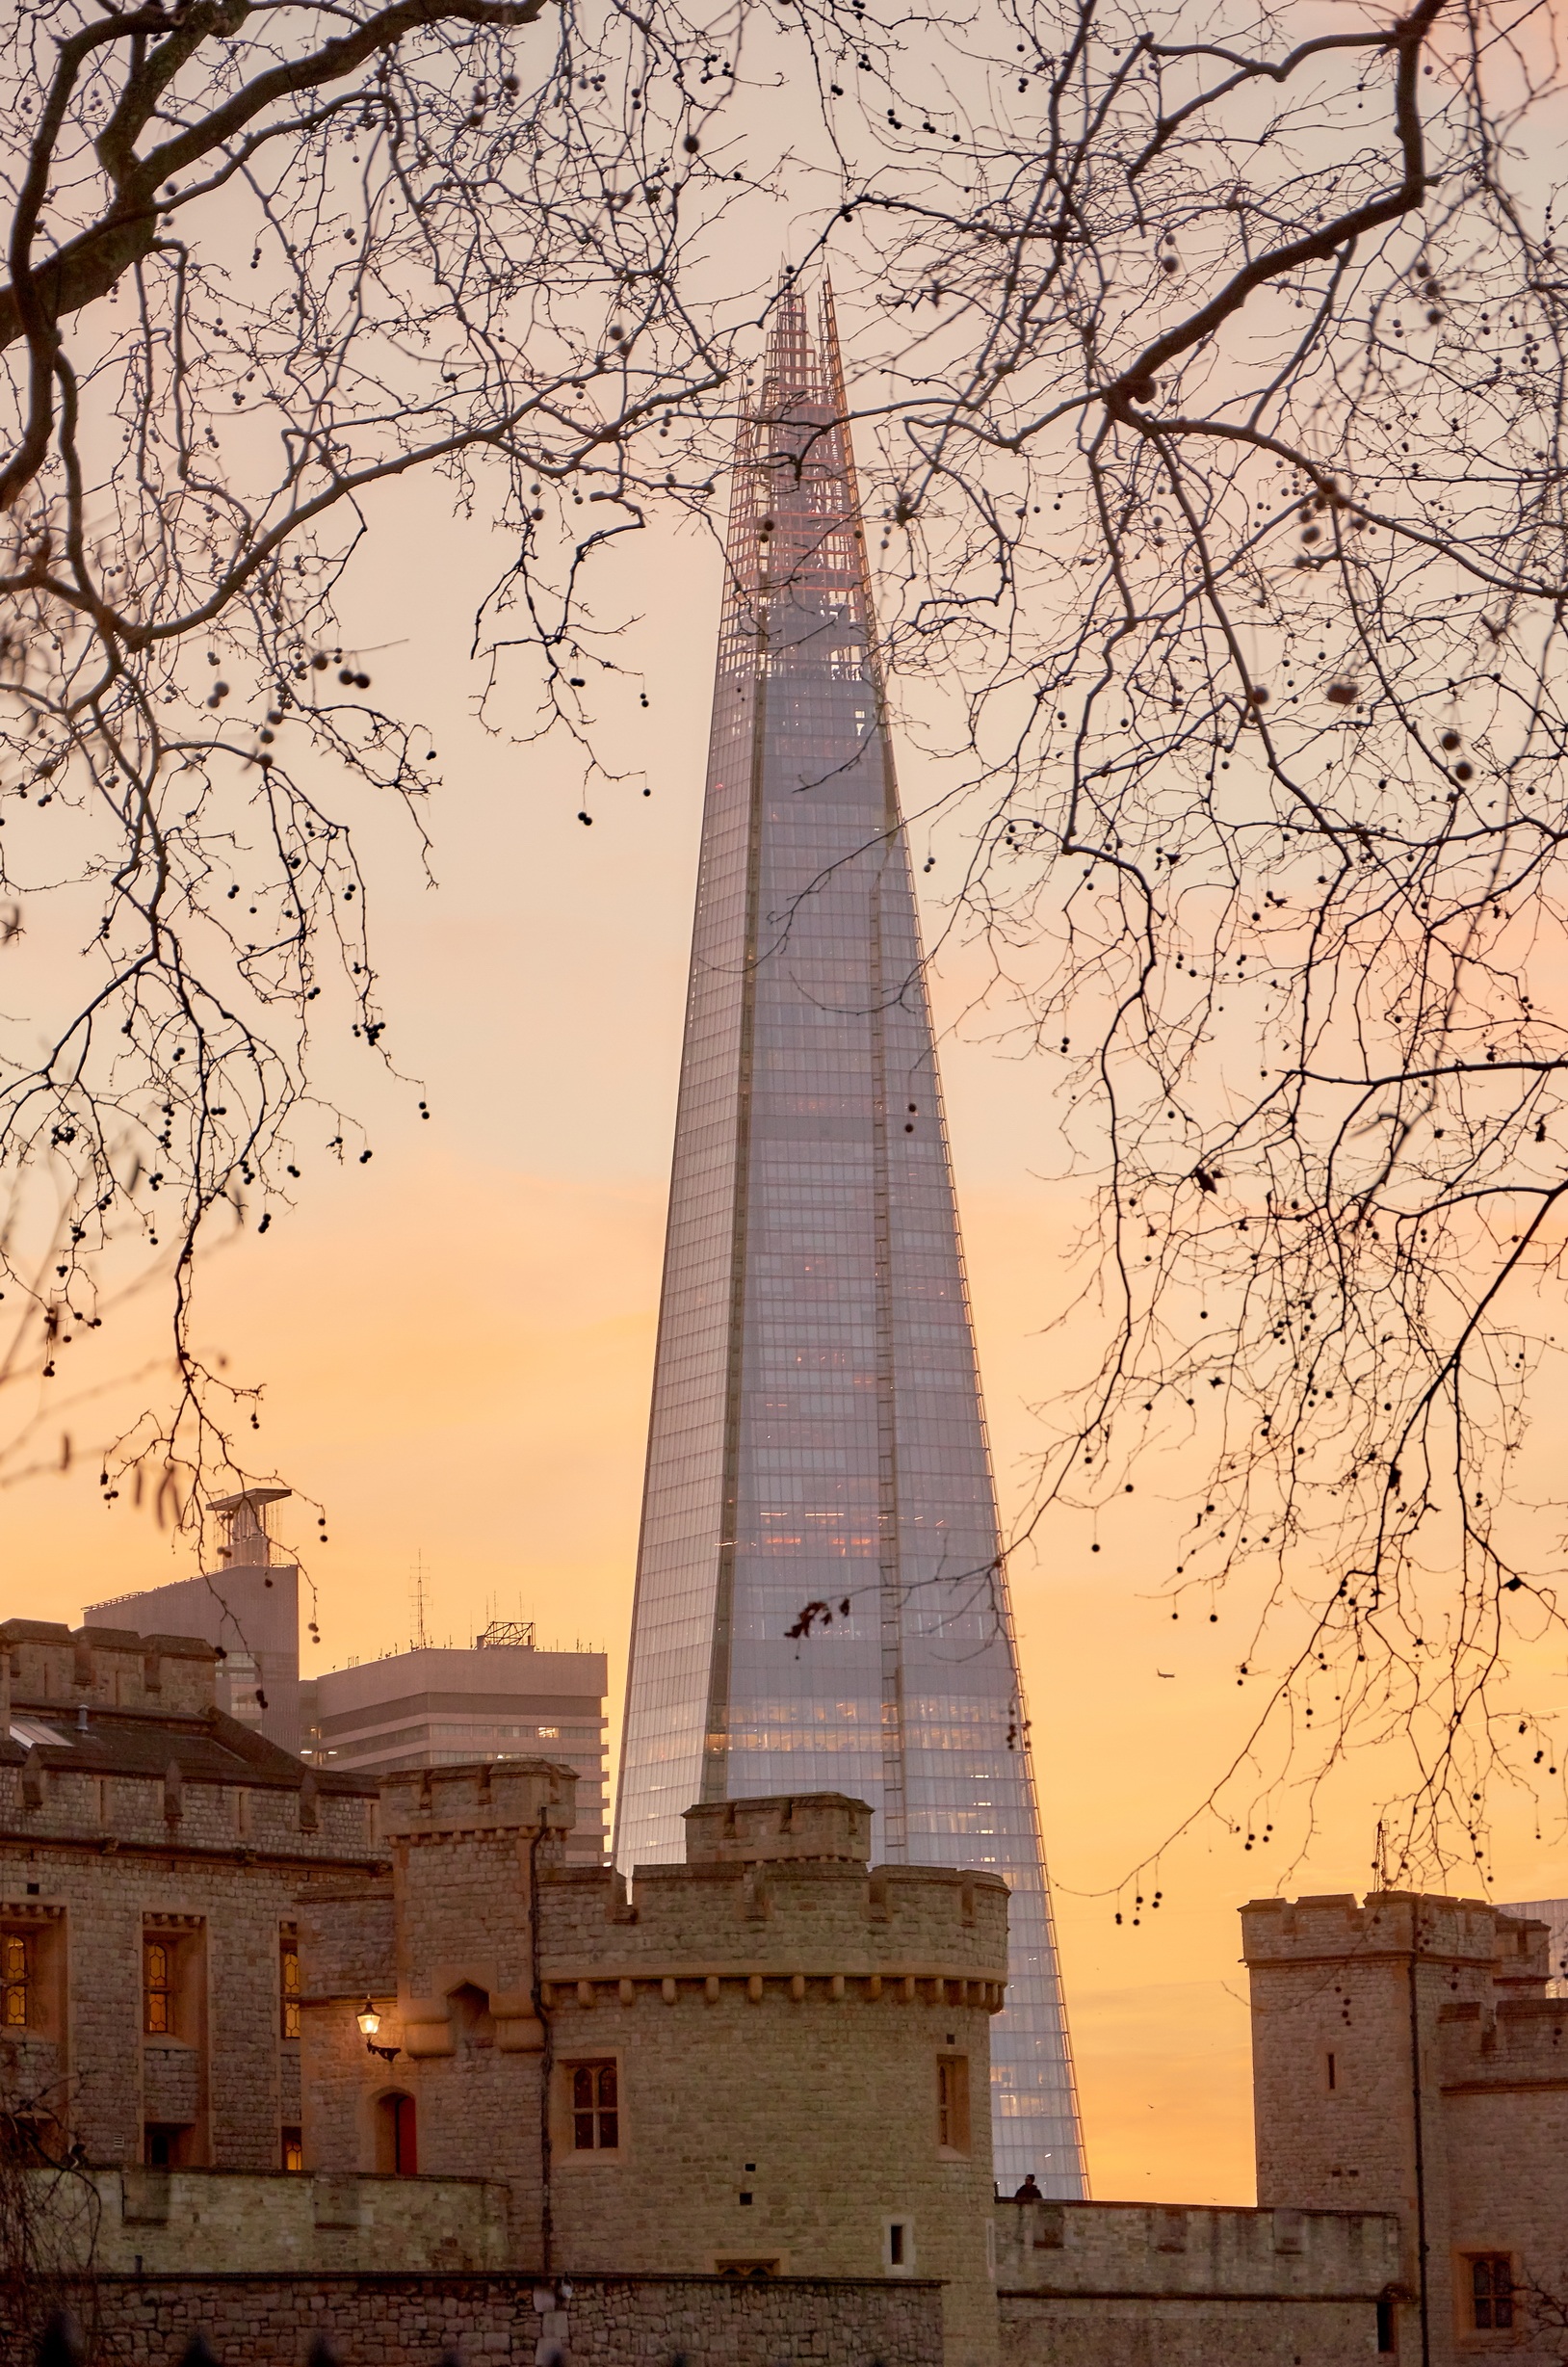
tree, architecture, sunset, sunlight, window, glass, building, old, city, skyscraper, monument, cityscape, downtown, travel, dusk, evening, twilight, golden, lantern, high, tower, pyramid, office, holiday, castle, landmark, facade, attraction, tourism, lighting, office building, tower block, city view, places of interest, aesthetic, england, capital, london, gold, spire, steeple, branches, obelisk, british, kingdom, tourist attraction, historically, evening sun, middle ages, abendstimmung, gegenlichtaufnahme, atmospheric, afterglow, evening sky, back light, setting sun, united kingdom, imposing, housewife, glass window, tower of london, king house, glass facade, bowever, glass pyramid, urban area, the shard, human settlement